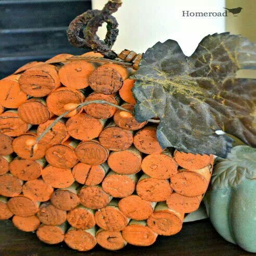
painted corks wrapped into a pumpkin for fall !